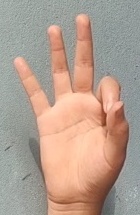
ASL sign: 9